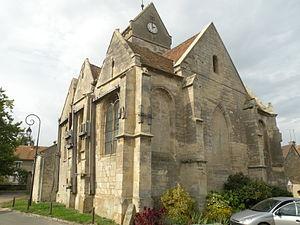
Église Saint-Marcel de Fleury This building is indexed in the Base Mérimée, a database of architectural heritage maintained by the French Ministry of Culture,
Fleury est une commune française située dans le département de l'Oise, en région Hauts-de-France.